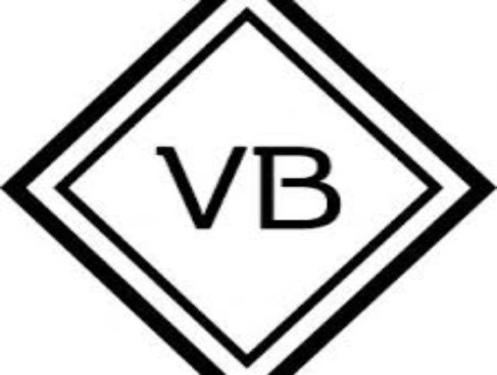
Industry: Clothes